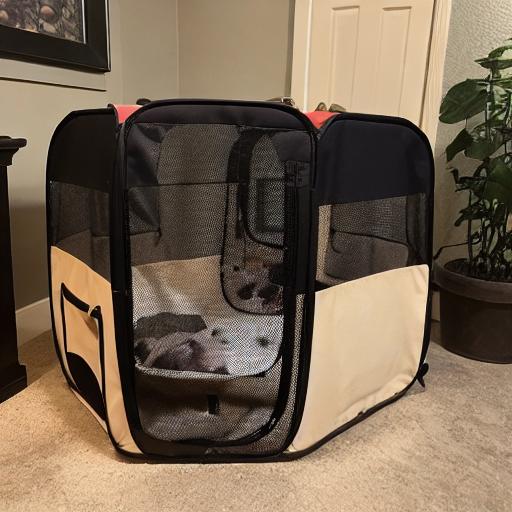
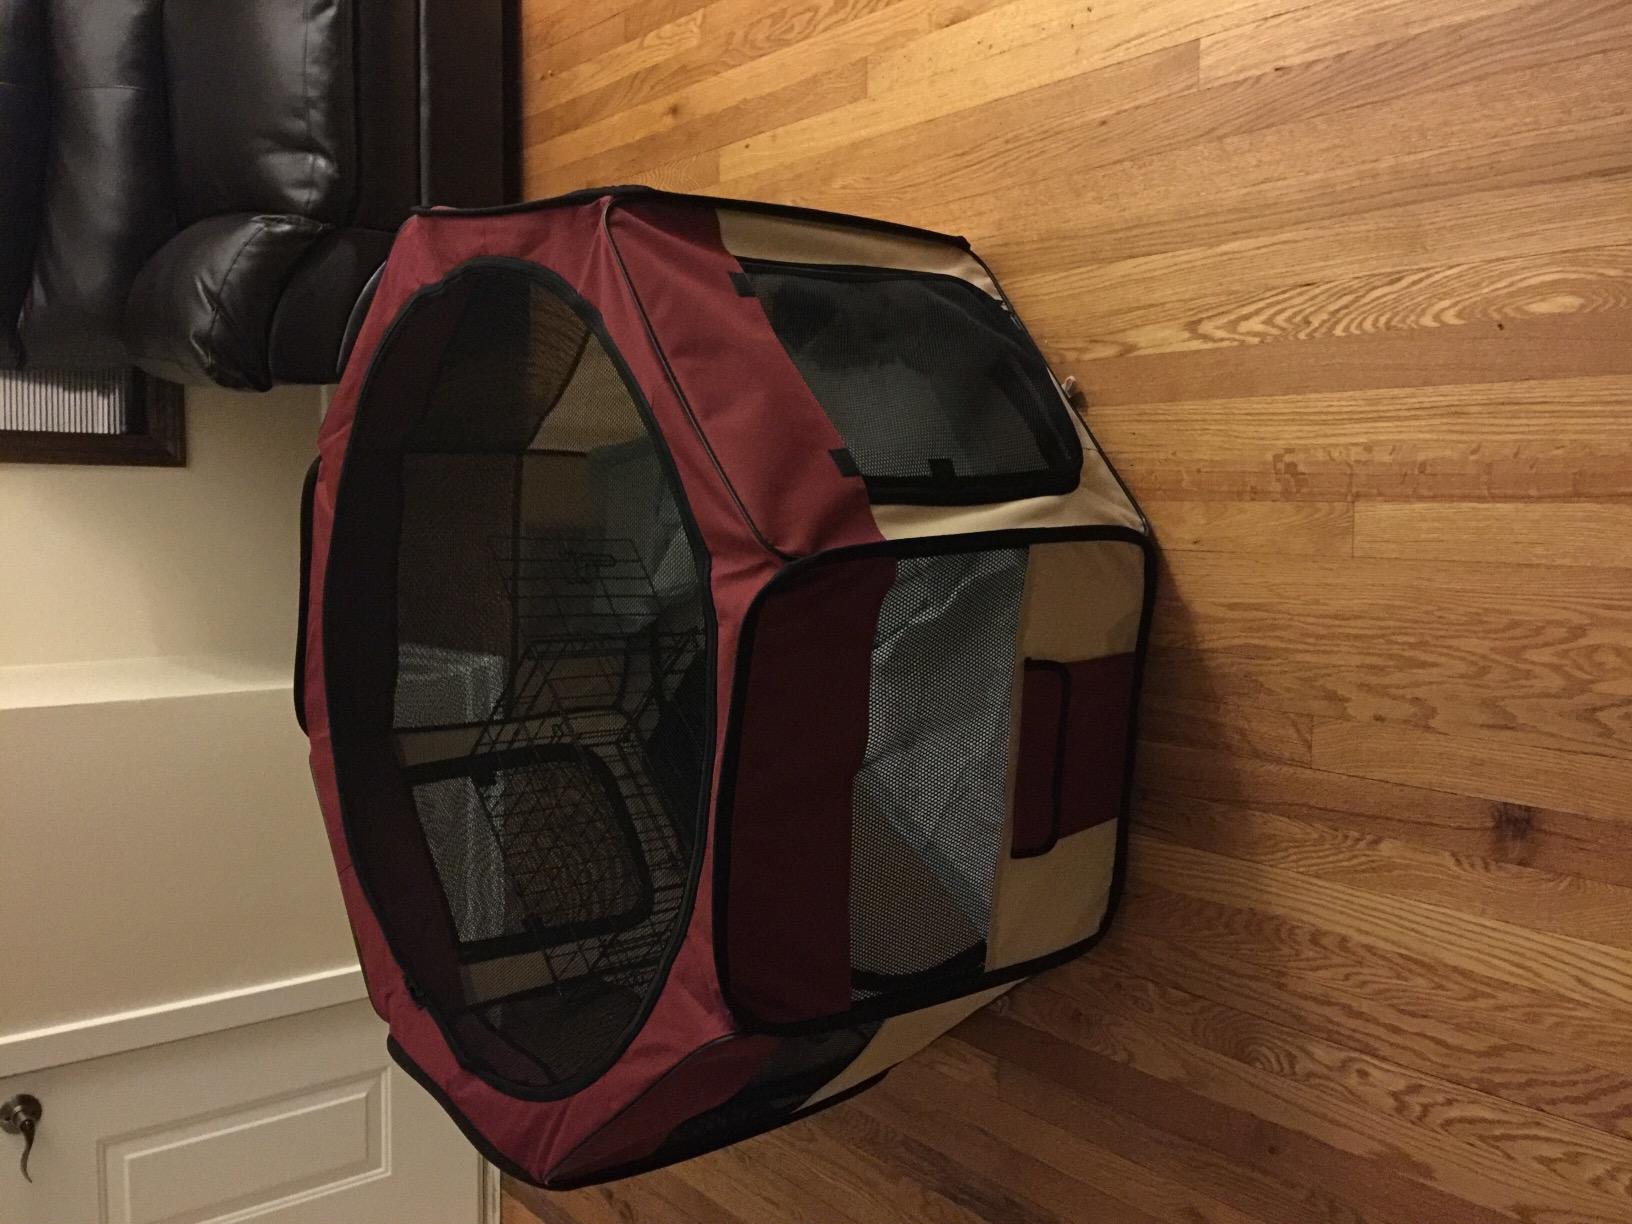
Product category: items_kennel
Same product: no